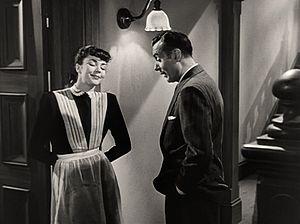
La Folle ingénue est un film américain réalisé par Ernst Lubitsch, sorti en 1946.
Bonnie Cashin — née le 28 septembre 1915 à Oakland et morte le 3 février 2000 à New York — est une costumière américaine et une styliste de mode, figure du sportswear américain.